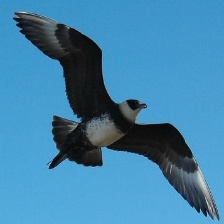
Species: POMARINE JAEGER
Scientific name: STERCORARIUS POMARINUS